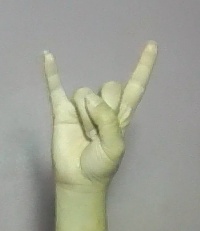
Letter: la